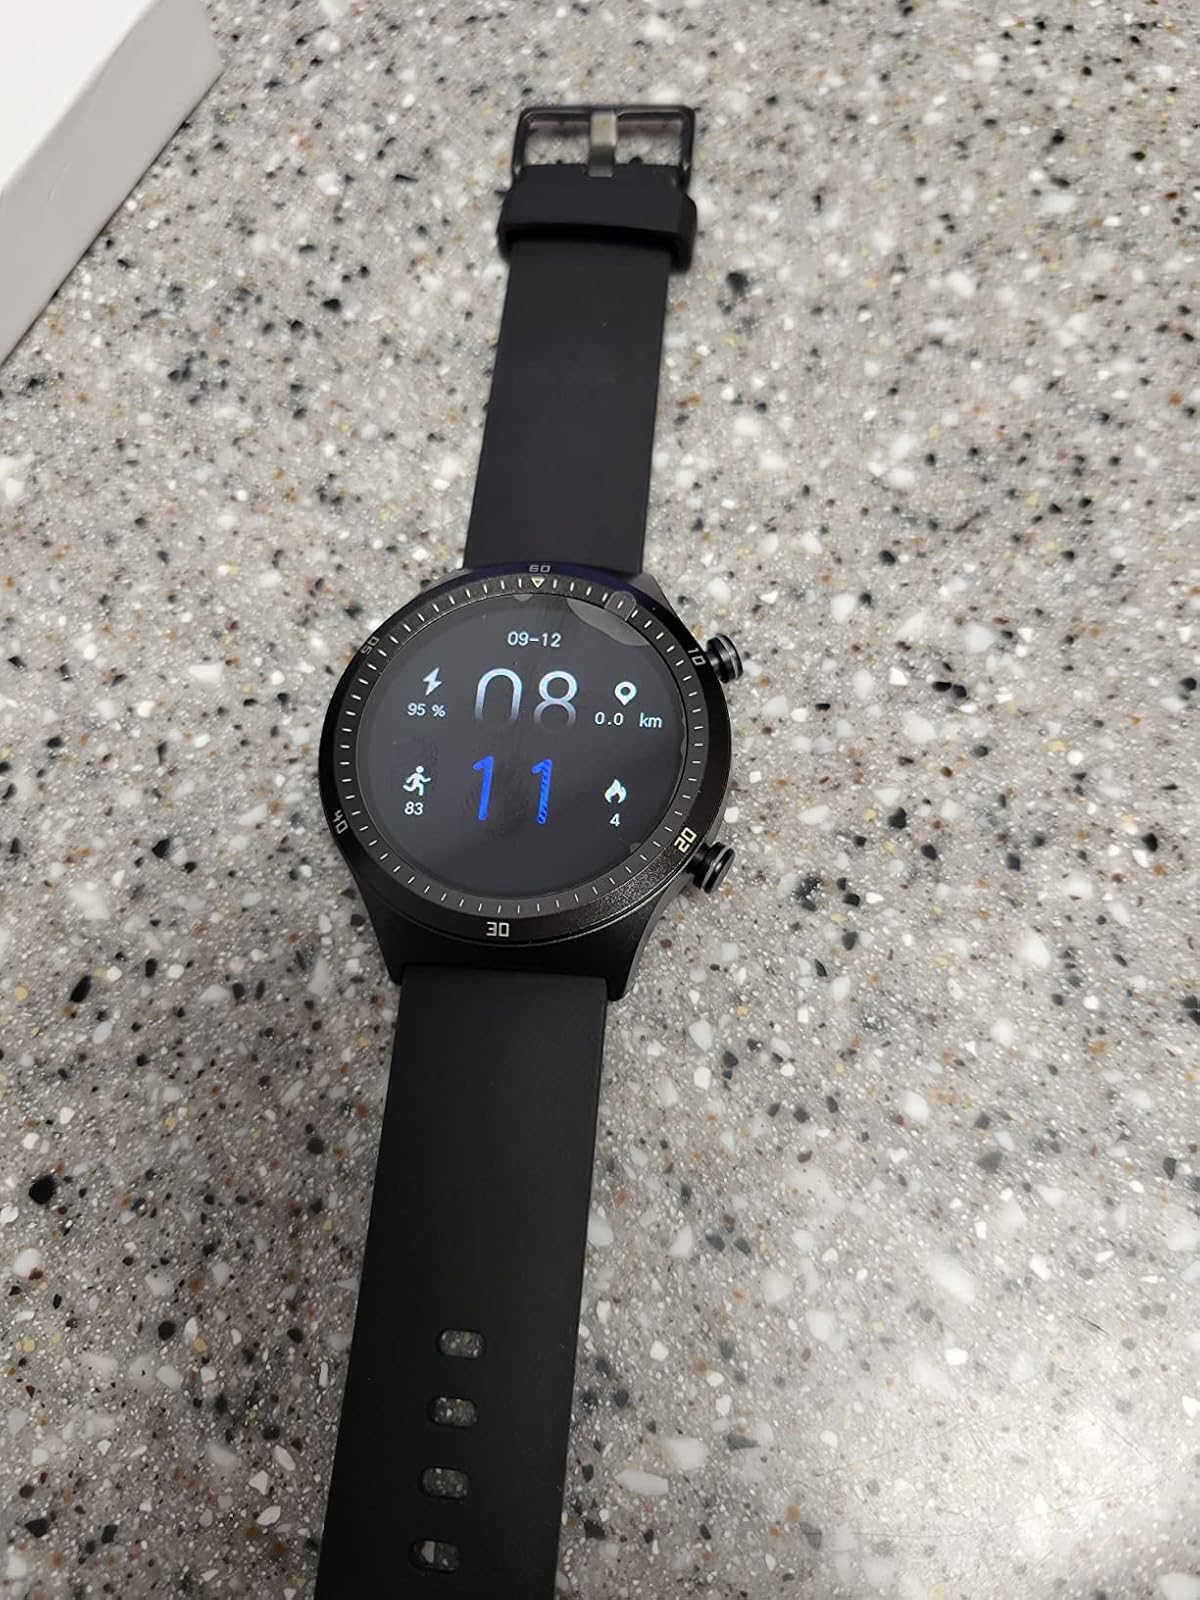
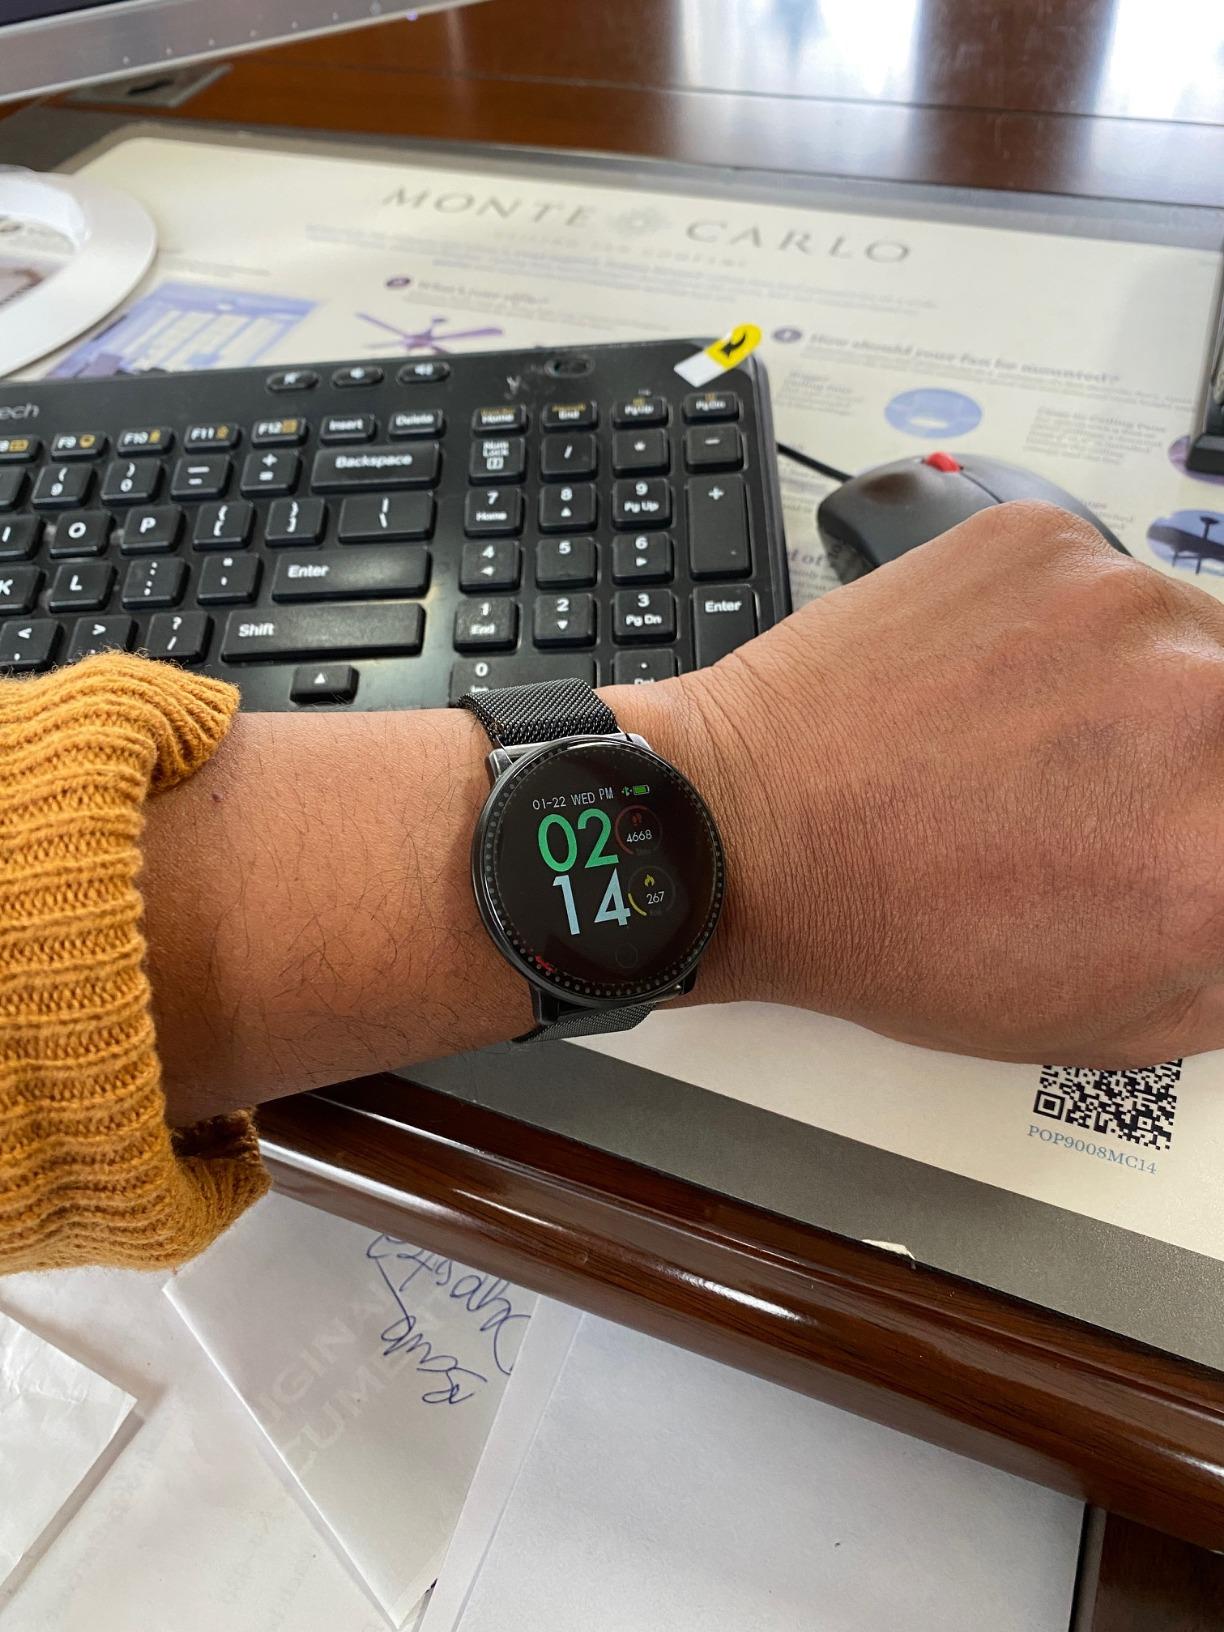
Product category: smartwatch
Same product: no